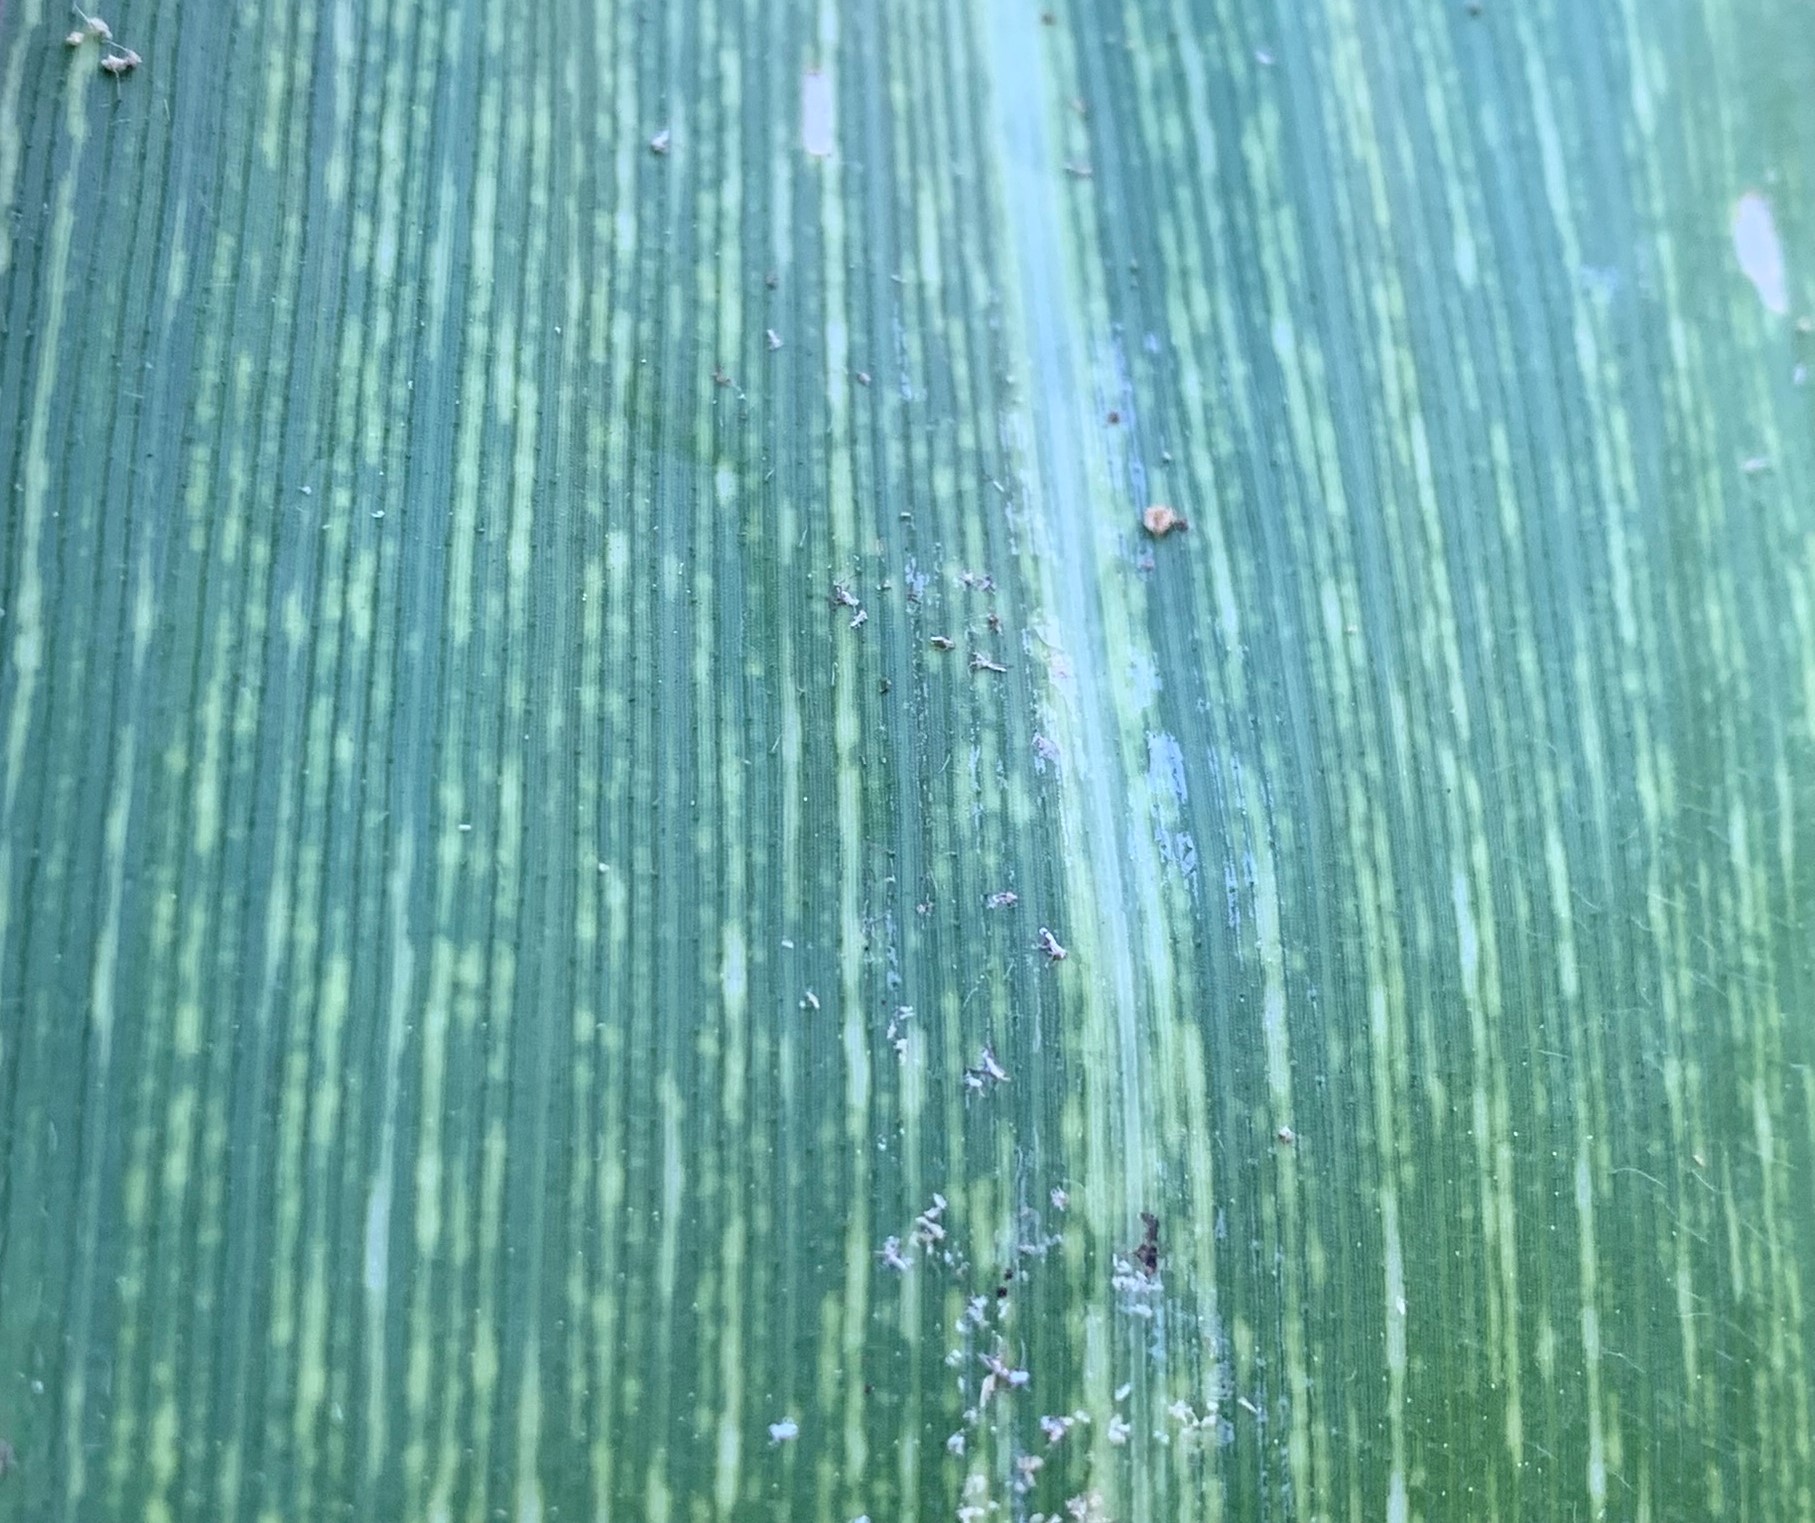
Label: MSV